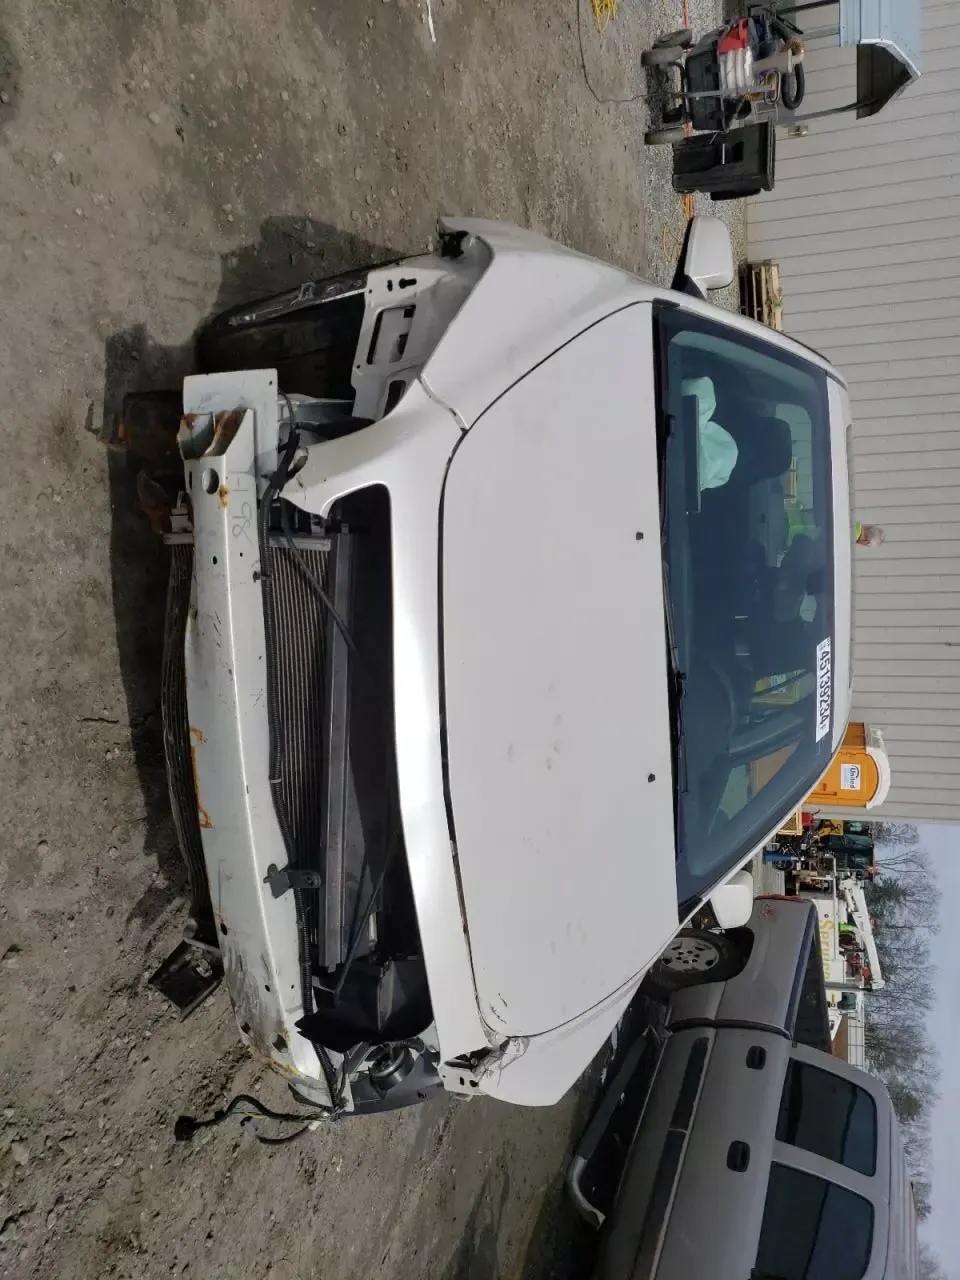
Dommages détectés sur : pare-choc avant, feu avant droit, feu avant gauche, capot, aile avant droite, aile avant gauche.
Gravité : majeur